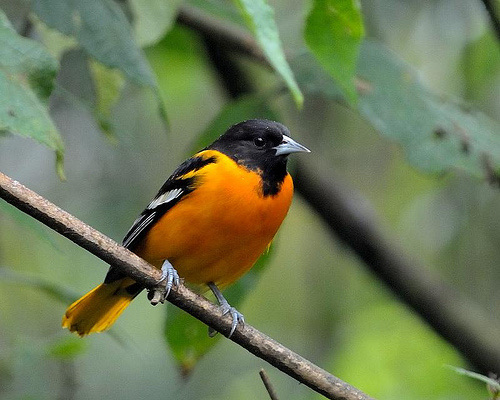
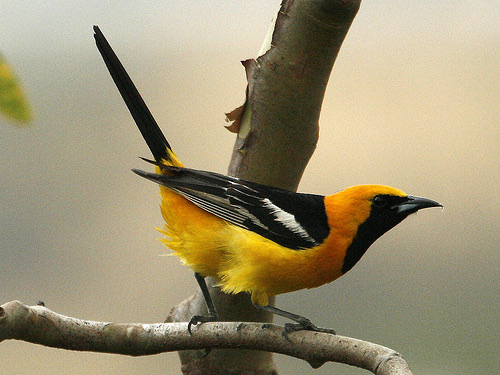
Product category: misc
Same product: yes